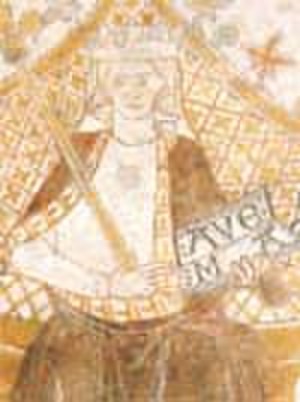
Agnes af Brandenburg
Agnes af Brandenburg var dronning af Danmark fra 1273 til 1286. Hun var datter af markgrev Johan 1. af Brandenburg og Jutta af Sachsen og blev i 1273 gift med Erik Klipping. Efter drabet på Erik Klipping i 1286 var hun leder af formynderregeringen for sin umyndige søn Erik Menved.